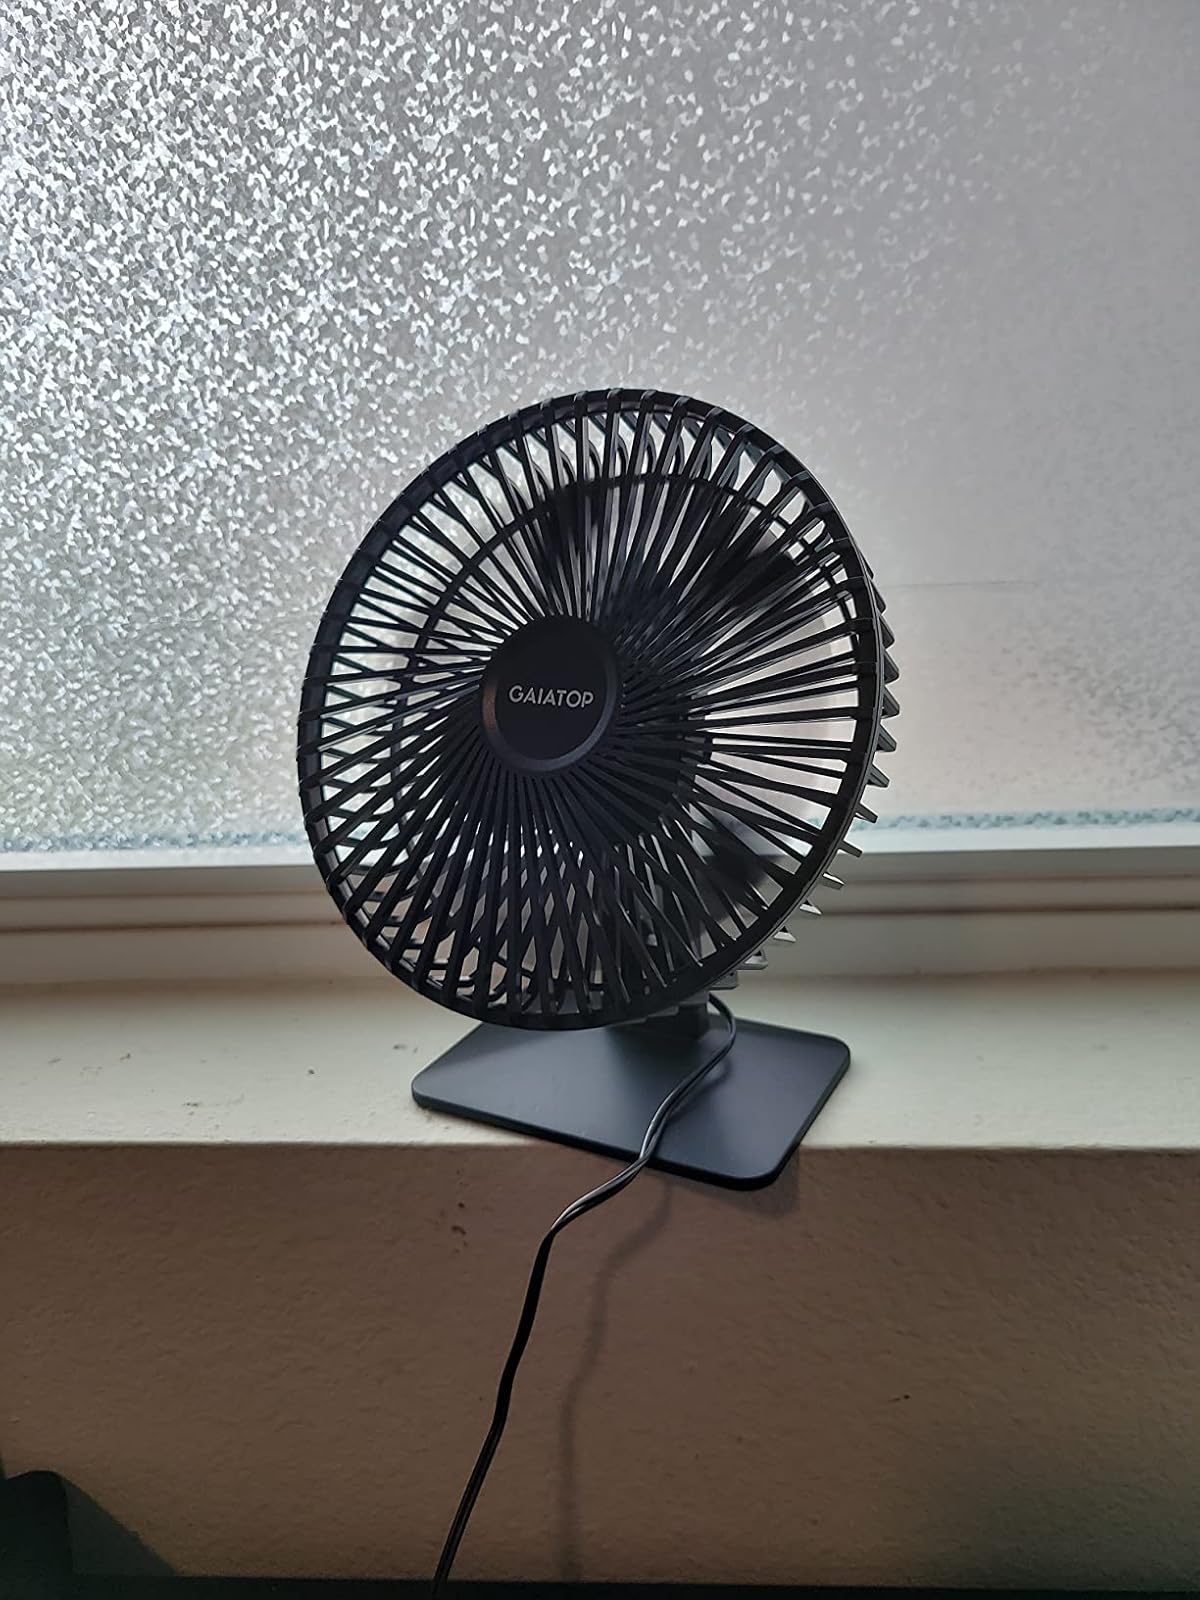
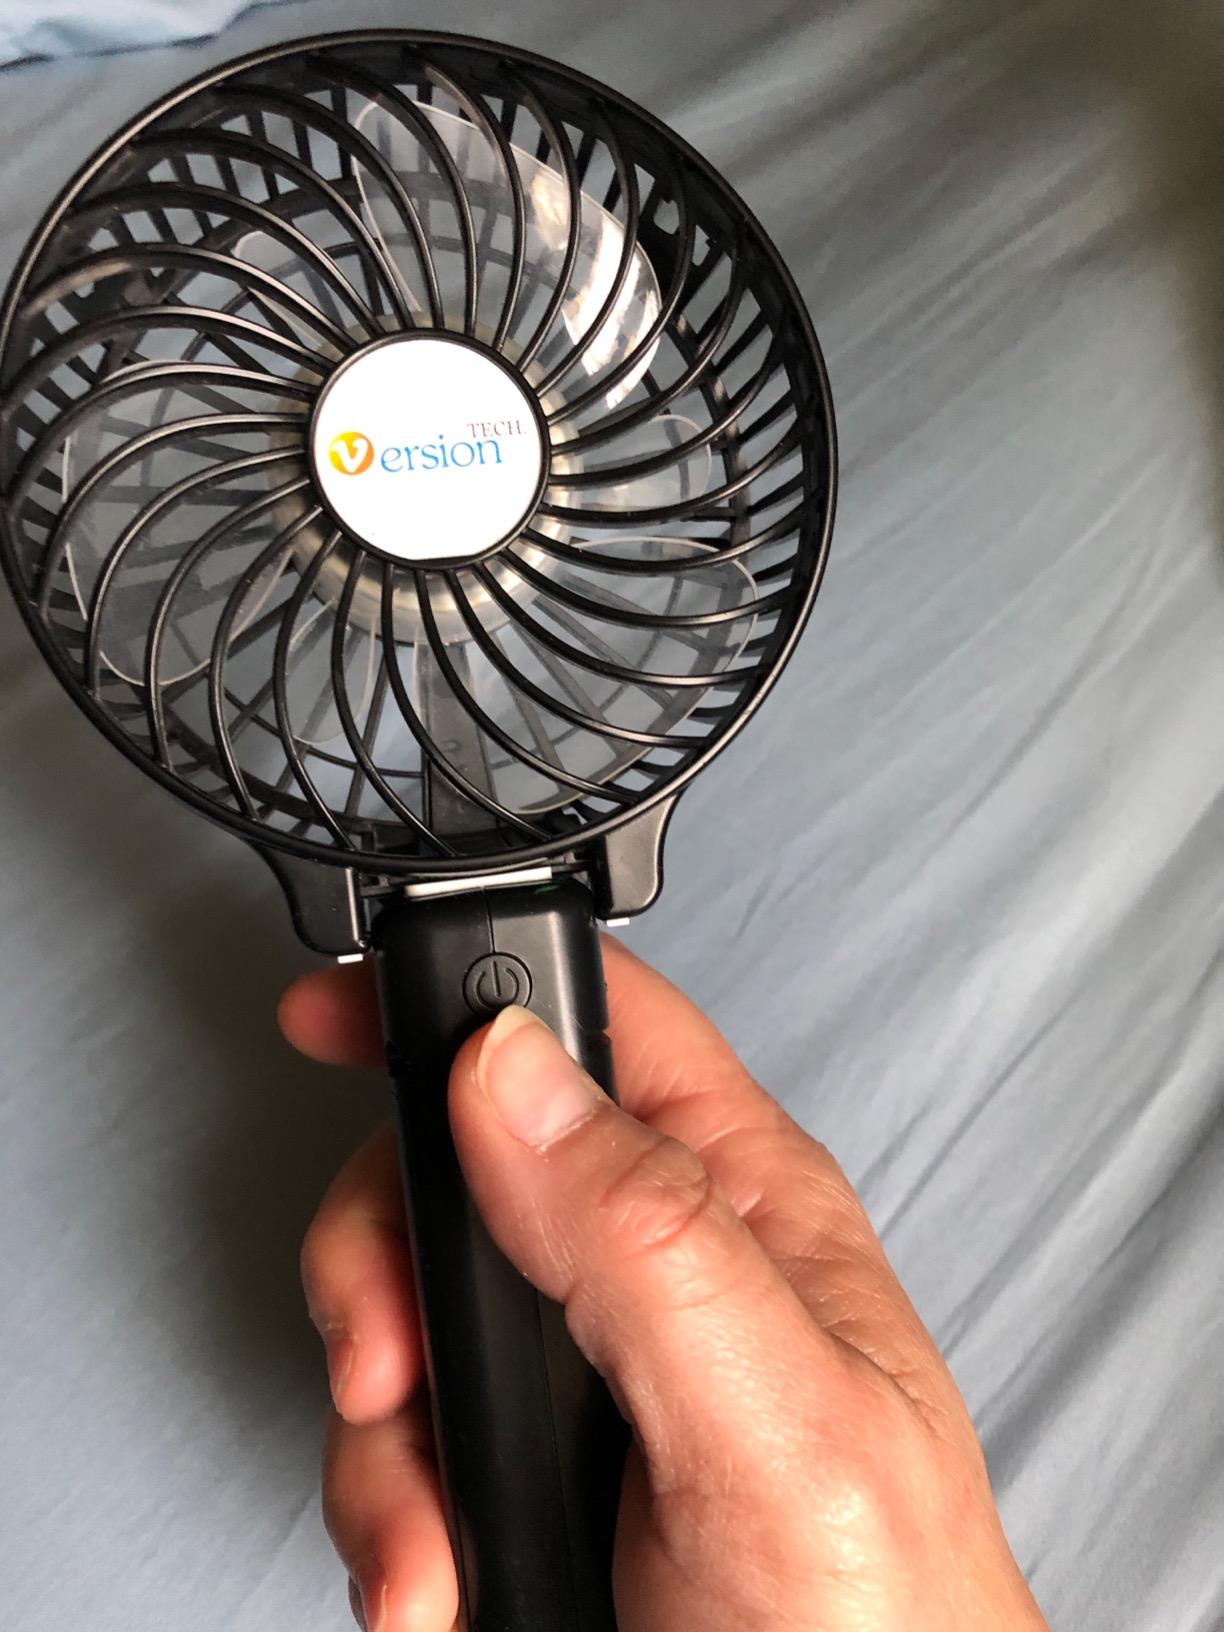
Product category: fan
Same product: no